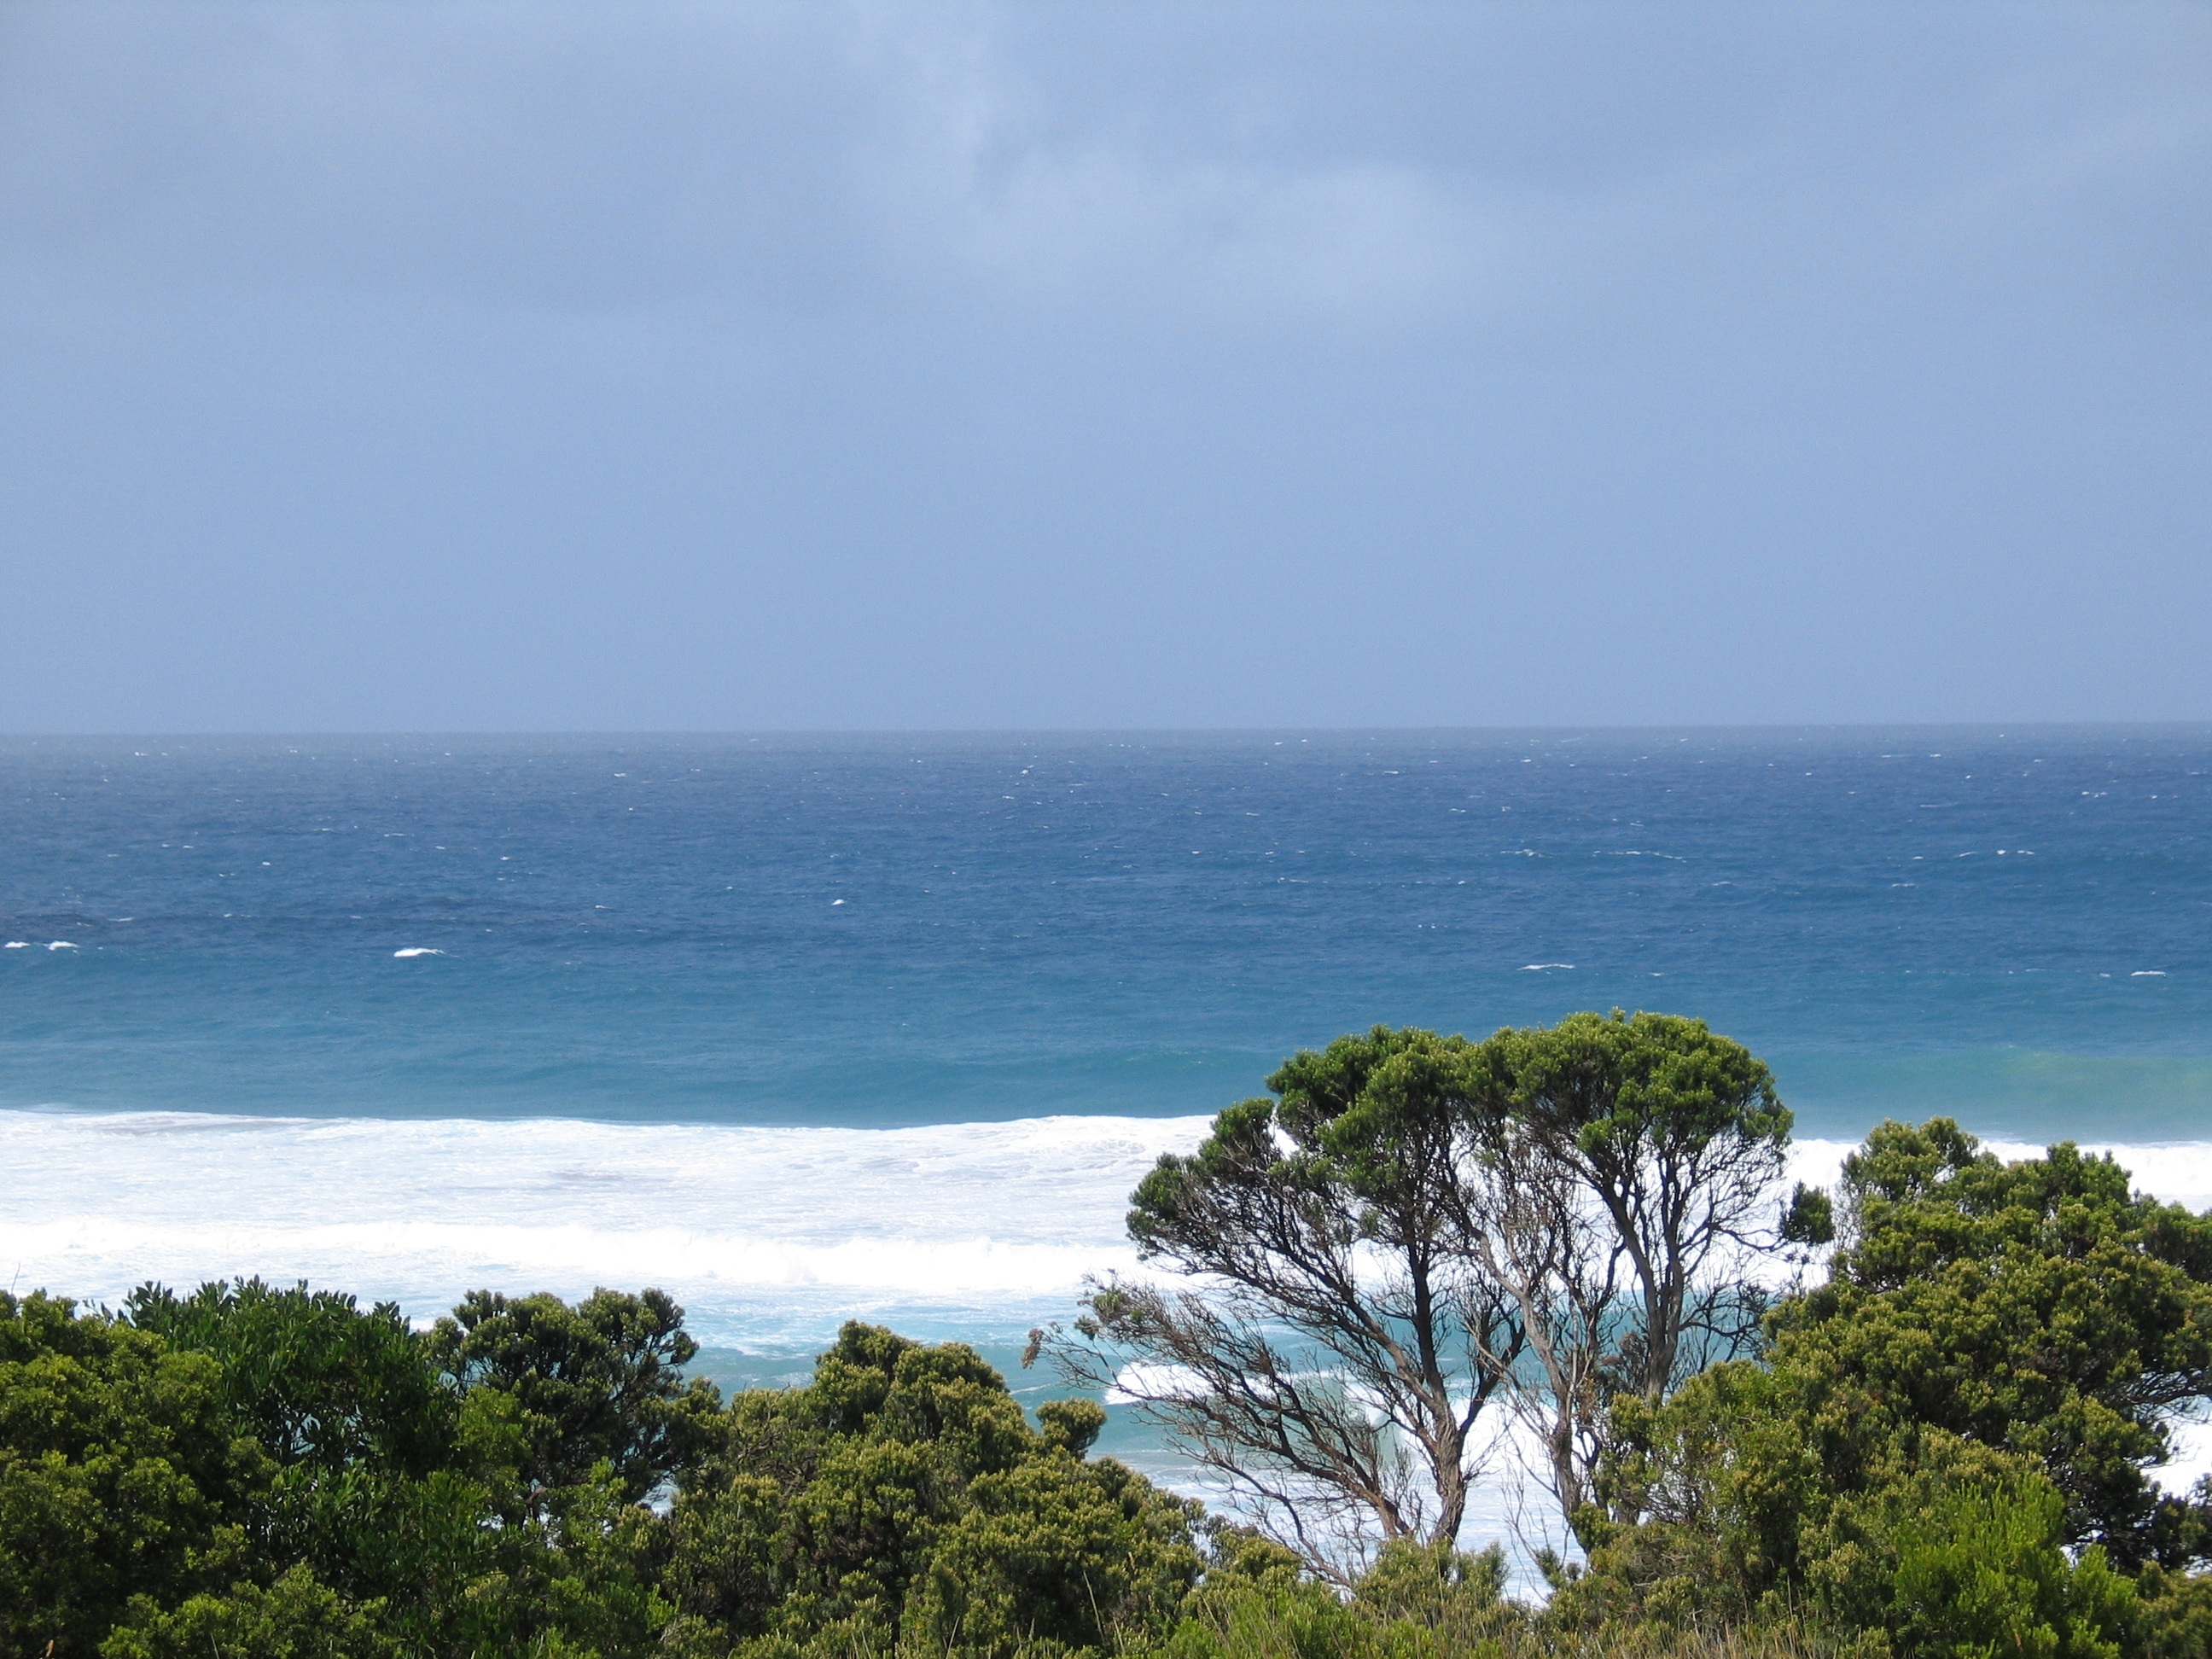
beach, sea, coast, rock, ocean, horizon, cloud, shore, wave, vacation, cliff, cove, bay, terrain, body of water, melbourne, oz, tropics, cape, islet, fantastic waves at johanna beach, wind wave